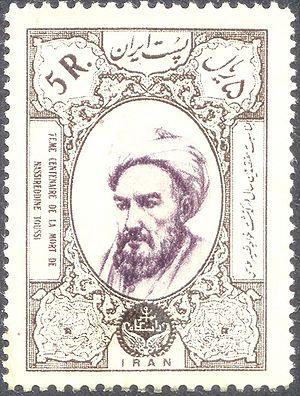
Abū Jaʿfar Muḥammad ibn Muḥammad ibn al‐Ḥasan Naṣīr al‐Dīn al‐Ṭūsī, souvent simplement Naṣīr al‐Dīn al‐Ṭūsī, ou parfois Naṣīr ad‐Dīn ad‐Ṭūsī, est un philosophe, mathématicien, astronome et théologien perse musulman.